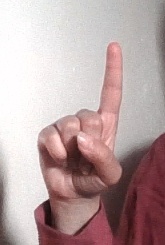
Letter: bb